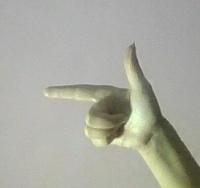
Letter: yaa